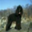
Label: dog